Serilingampally

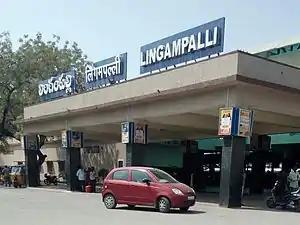
Entrance of Lingampally railway station

Lingampally has an MMTS train station, which is also its terminus, i.e., the train concludes its journey coming from Hyderabad and Falaknuma/ Secunderabad. Buses run by the TSRTC connect it to major parts of the city.